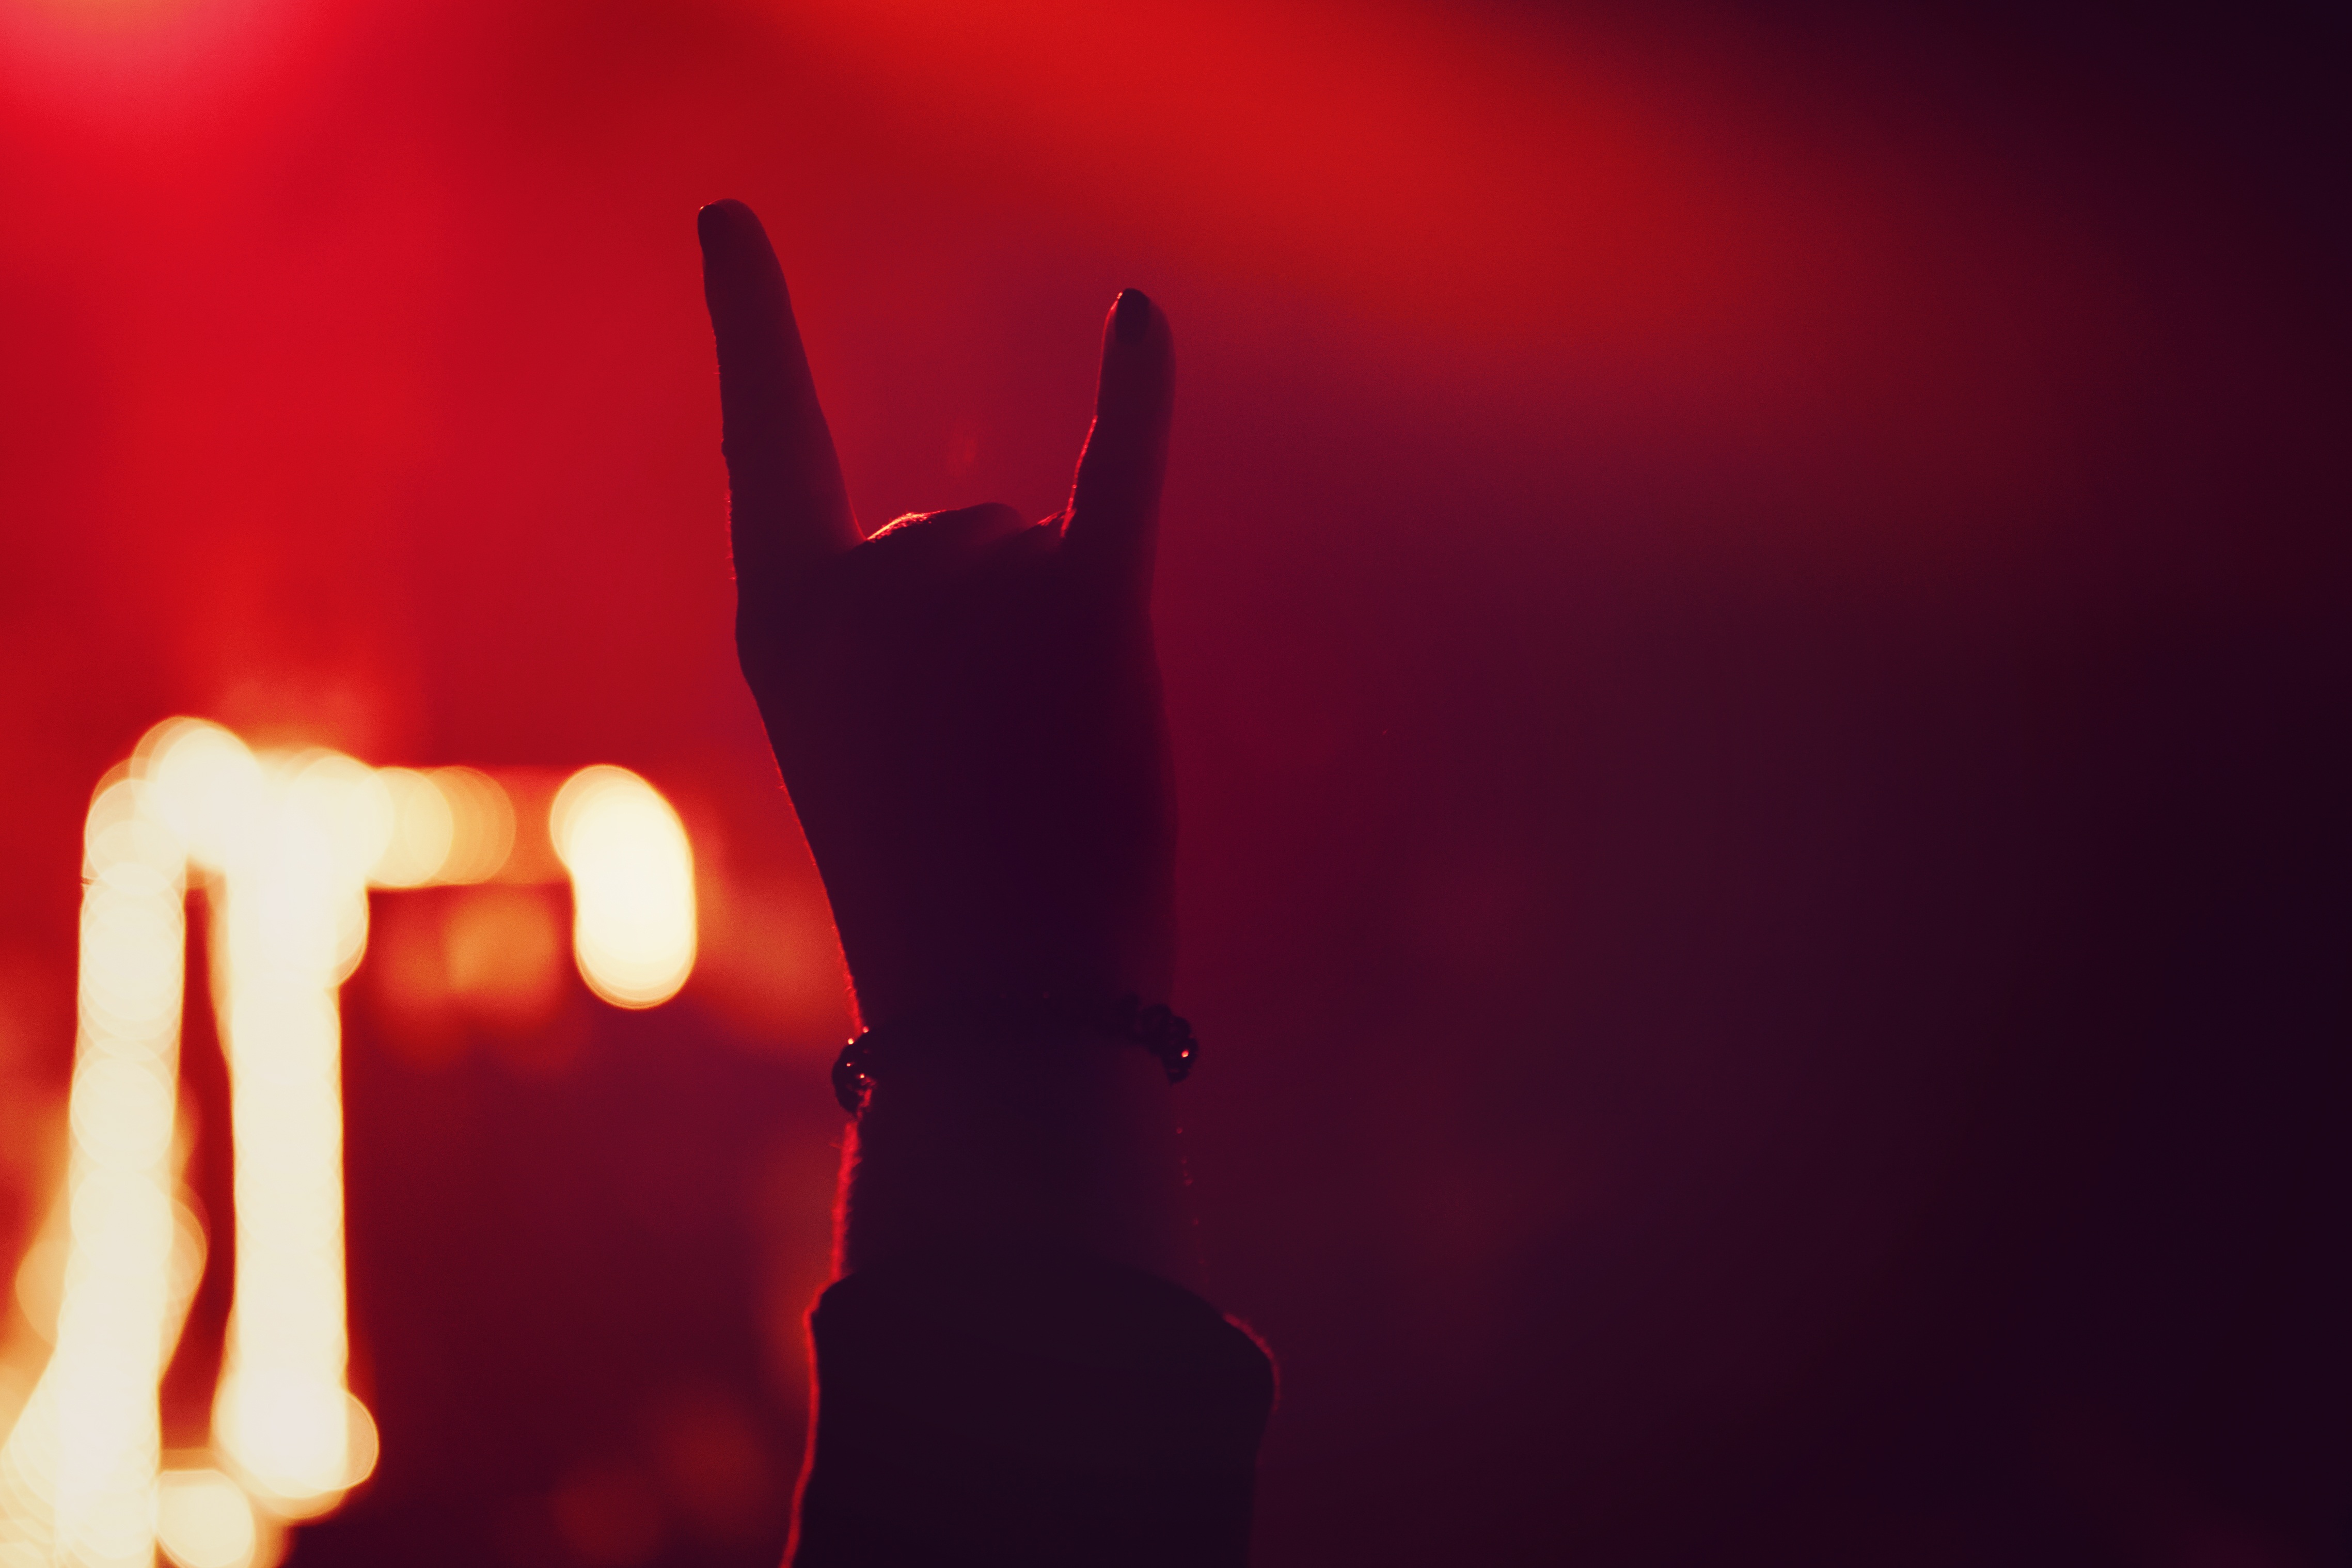
hand, rock, silhouette, music, light, guitar, concert, singer, band, live, dance, finger, red, color, show, microphone, darkness, musician, celebrate, sing, lights, song, artists, mood, fans, melody, french fork